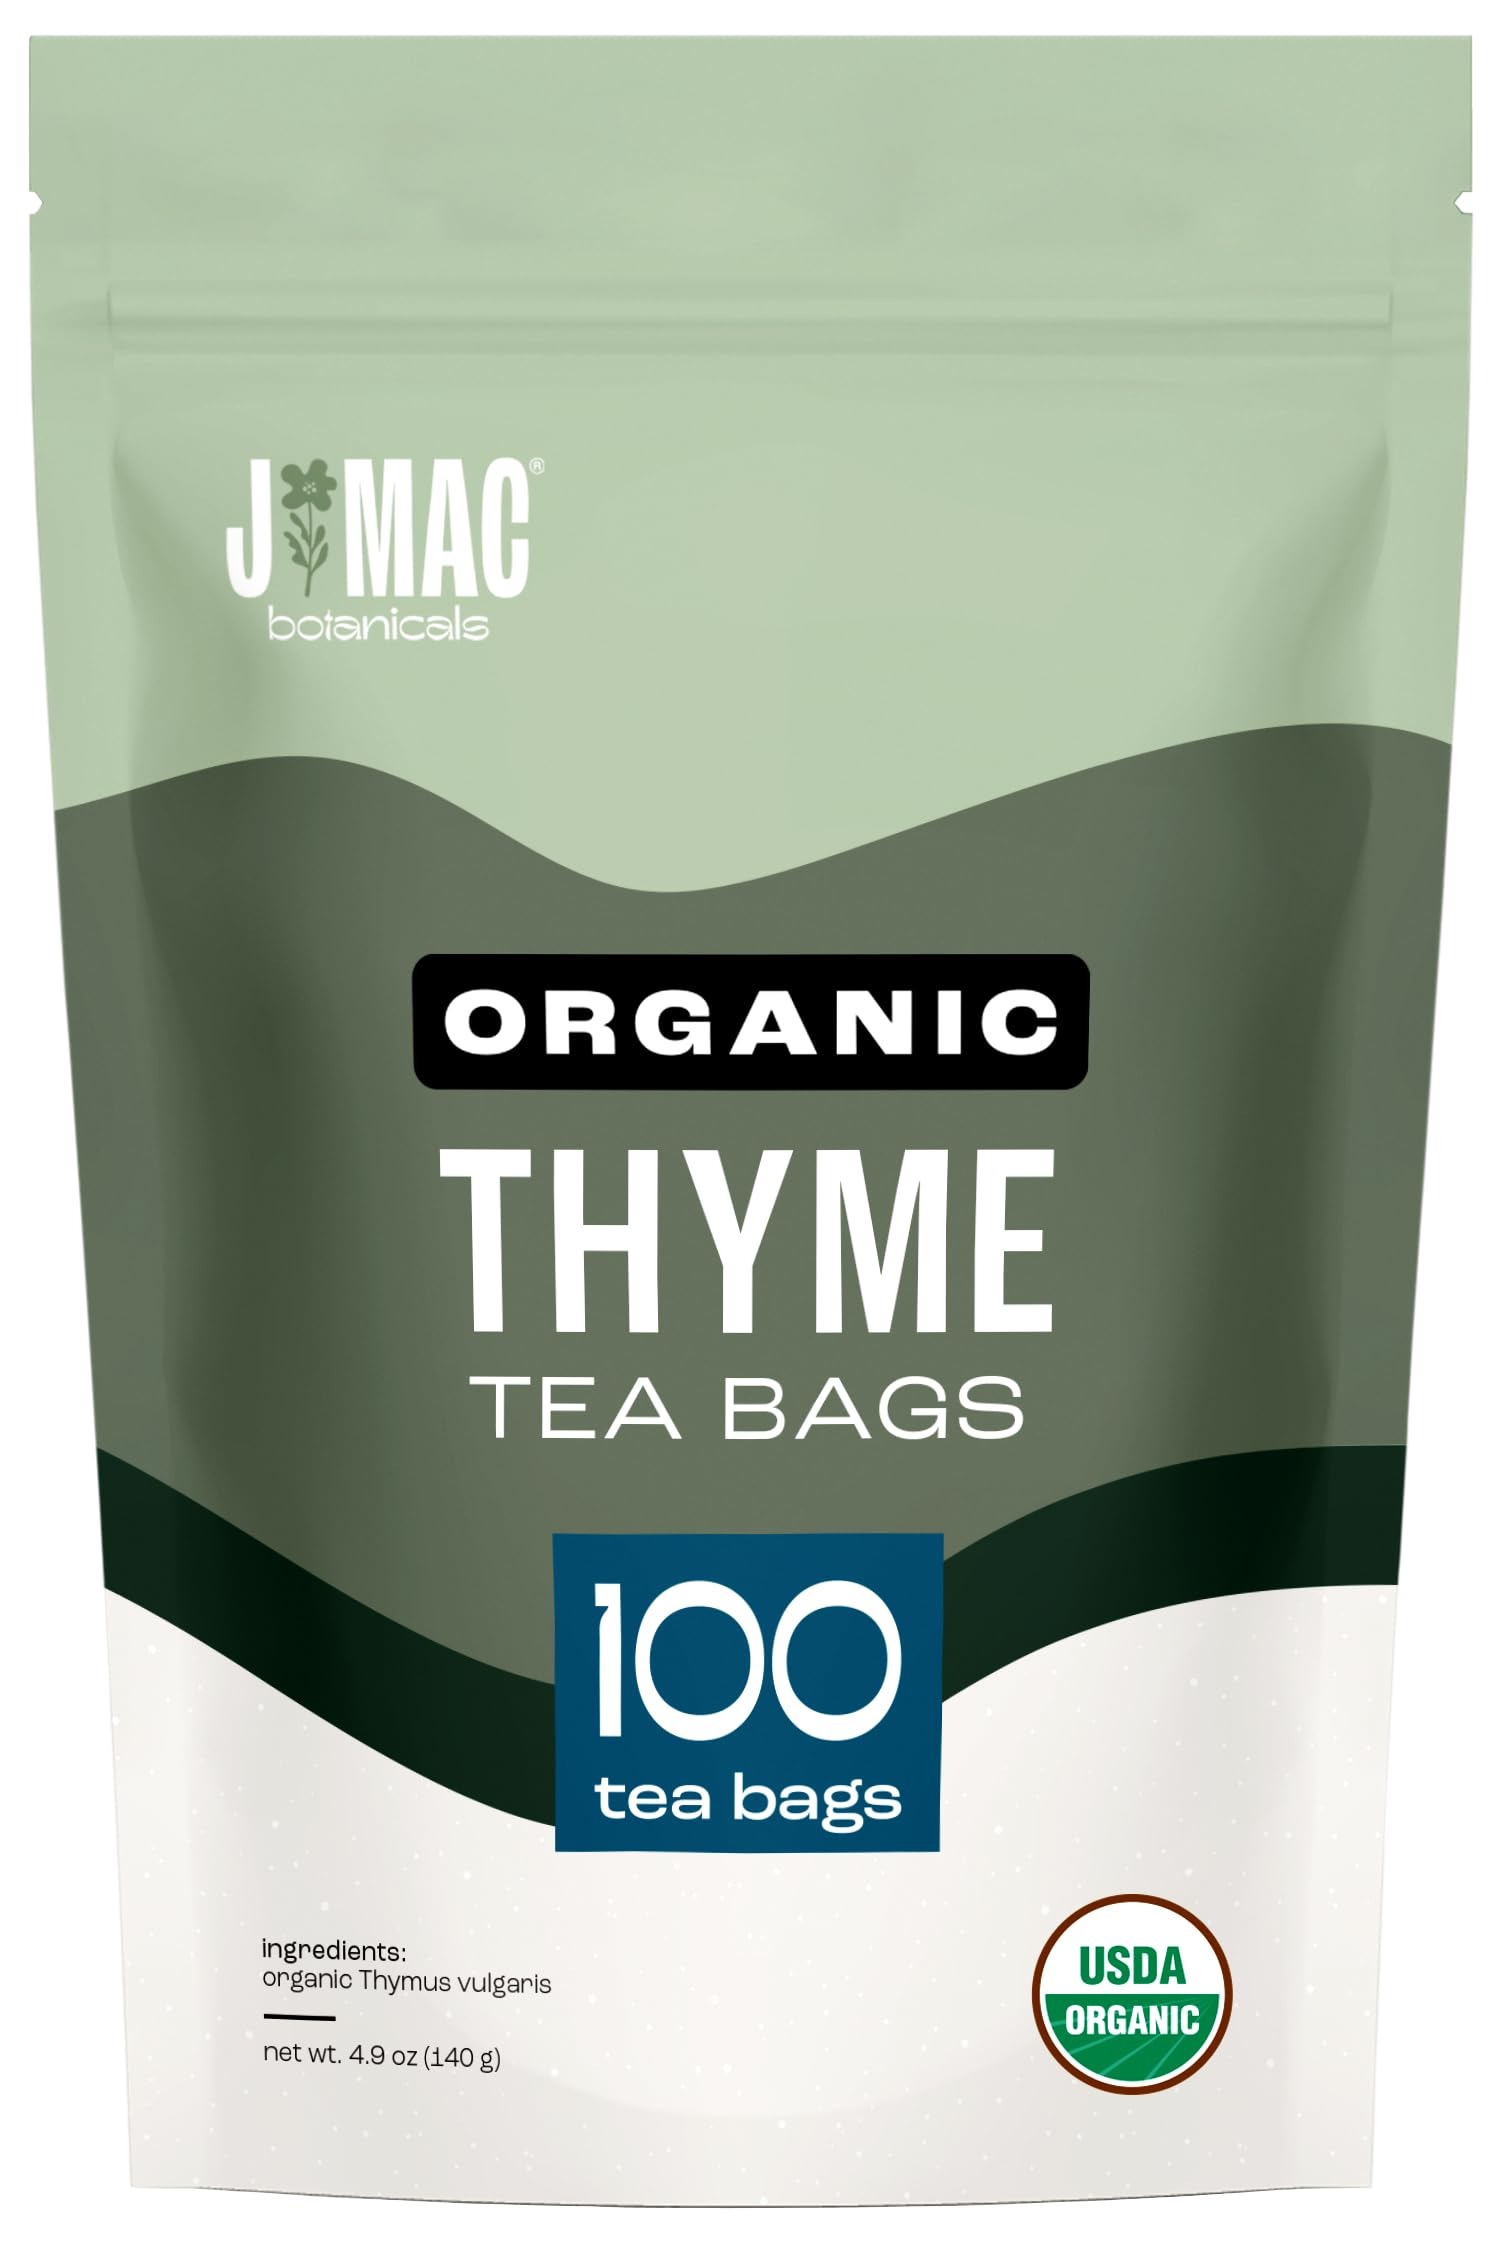
Item Name: J Mac Botanicals, Certified Organic Thyme Leaf Tea (100 Tea Bags) - Certified by Organic Certifiers, Inc. - Quality Tea From Nile Valley, Egypt, Packaged in the USA
Bullet Point 1: ORGANIC THYME TEA BAGS - J Mac Botanicals sources organic thyme leaf from the lush green farms of the Fayoum Oasis in Egypt, the center of Egyptian agricultural for thousands of years.
Bullet Point 2: ECO-FRIENDLY NAKED TEA BAGS MADE IN THE USA - We manufacture each and every tea bag in our own organic certified facility in Washington State. We can verify quality controls directly.
Bullet Point 3: PACKAGED IN USA ORGANIC CERTIFIED FACILITY - 100 high quality tea bags - organic Thyme Leaf Tea in a high-quality, resealable bag, packaged in Washington State, Certified organic by Organic Certifiers, Inc.
Bullet Point 4: FRESH, FLAVORFUL, AND BRIGHT - Organic Thyme Leaf Tea has a unique herbal tea flavor profile: savory, fresh, peppery.
Bullet Point 5: THE J MAC BOTANICALS LOVE PROMISE - We are a family-owned company, proud of our organic premium quality products. We promise you will be happy with all of our organic, USA packaged products.
Product Description: thyme tea organic bags thyme tea organic tea with thyme thyme tea organic thyme leaves
Value: 100.0
Unit: Count

Price: 29.015